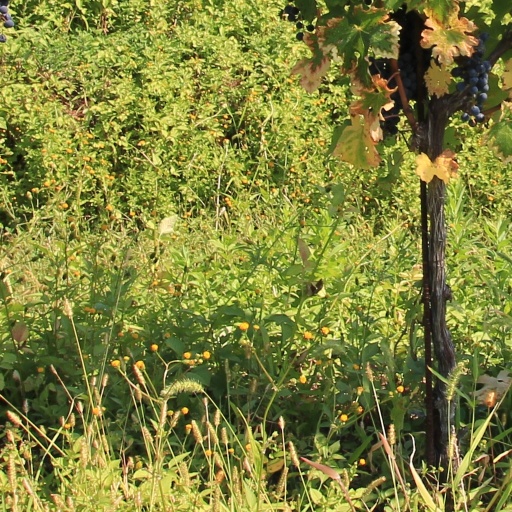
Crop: grape